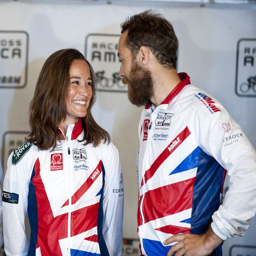
celebrity and person after crossing the finish line